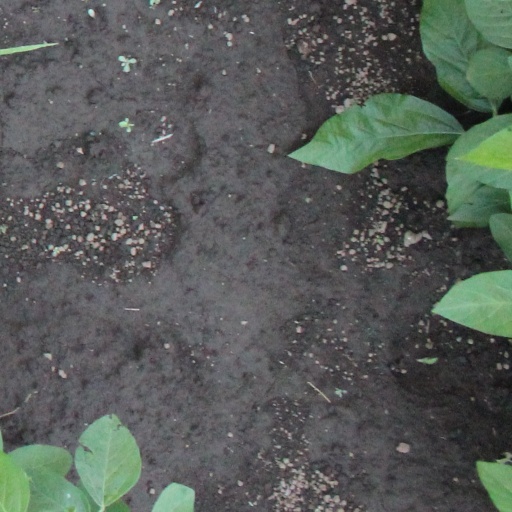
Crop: soybean